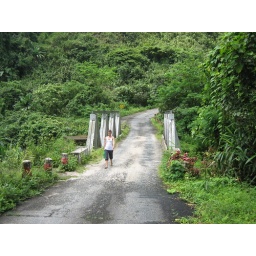
Dietlind in the jungle on the way down from Mt. Kyaiktiyo and the golden rock